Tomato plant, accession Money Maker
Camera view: vertical (180 deg); turntable rotation: 30 degrees
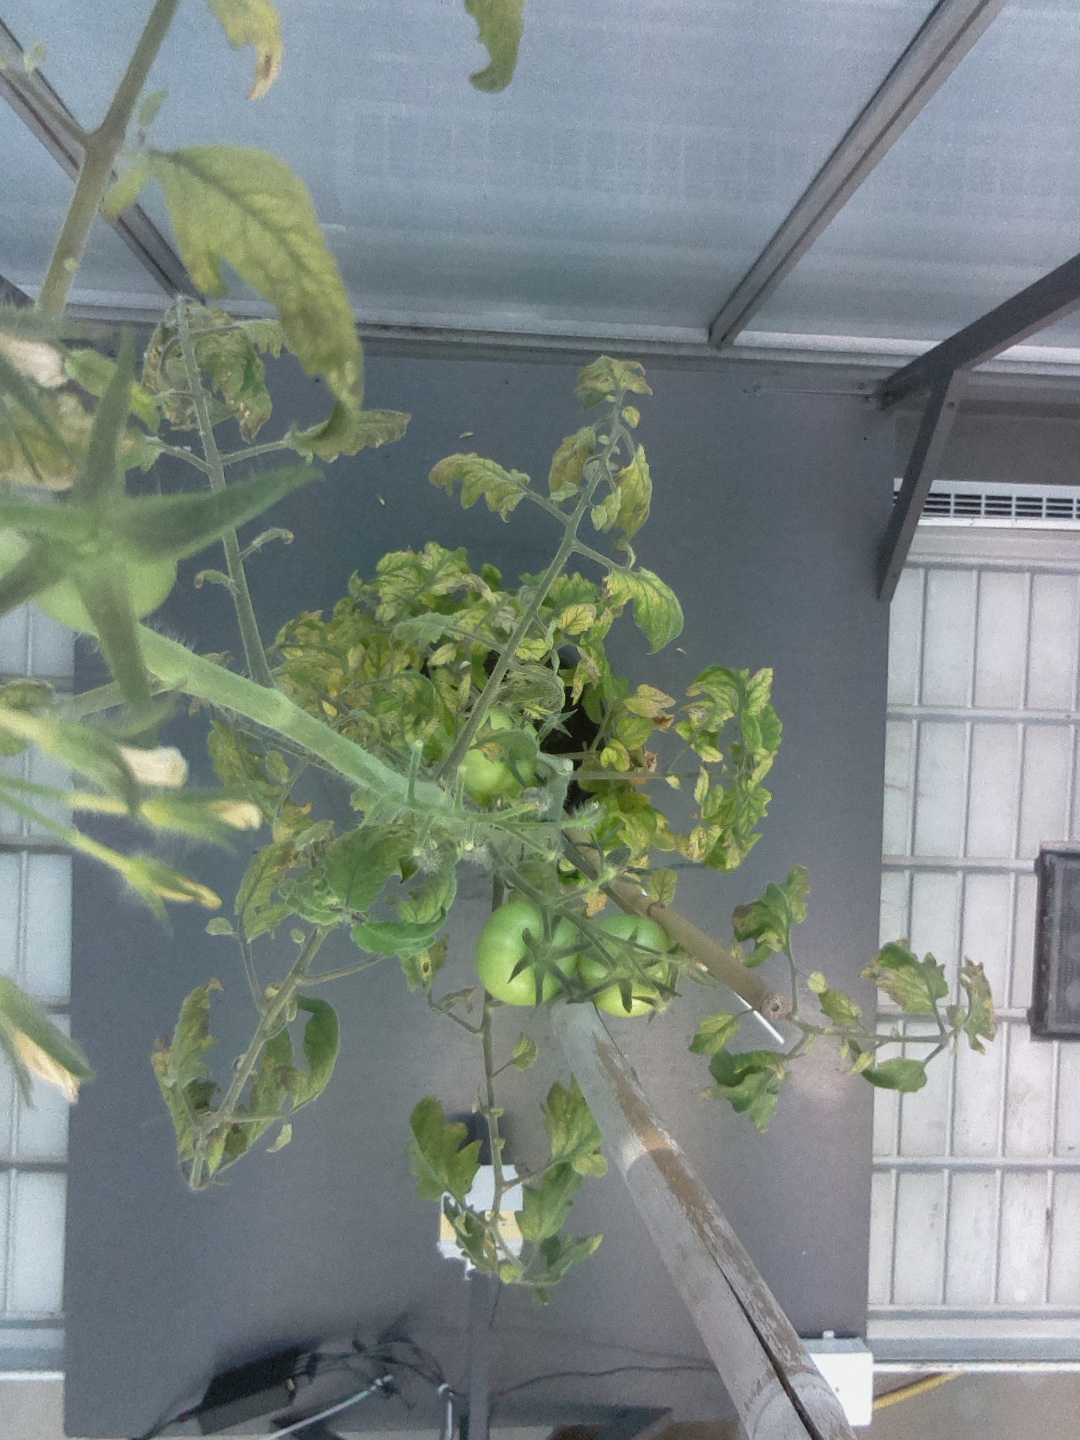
BBCH growth stage 78: 80% -90% of final fruit size